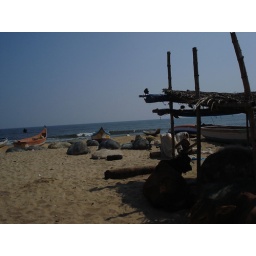
the beach near bala's house II